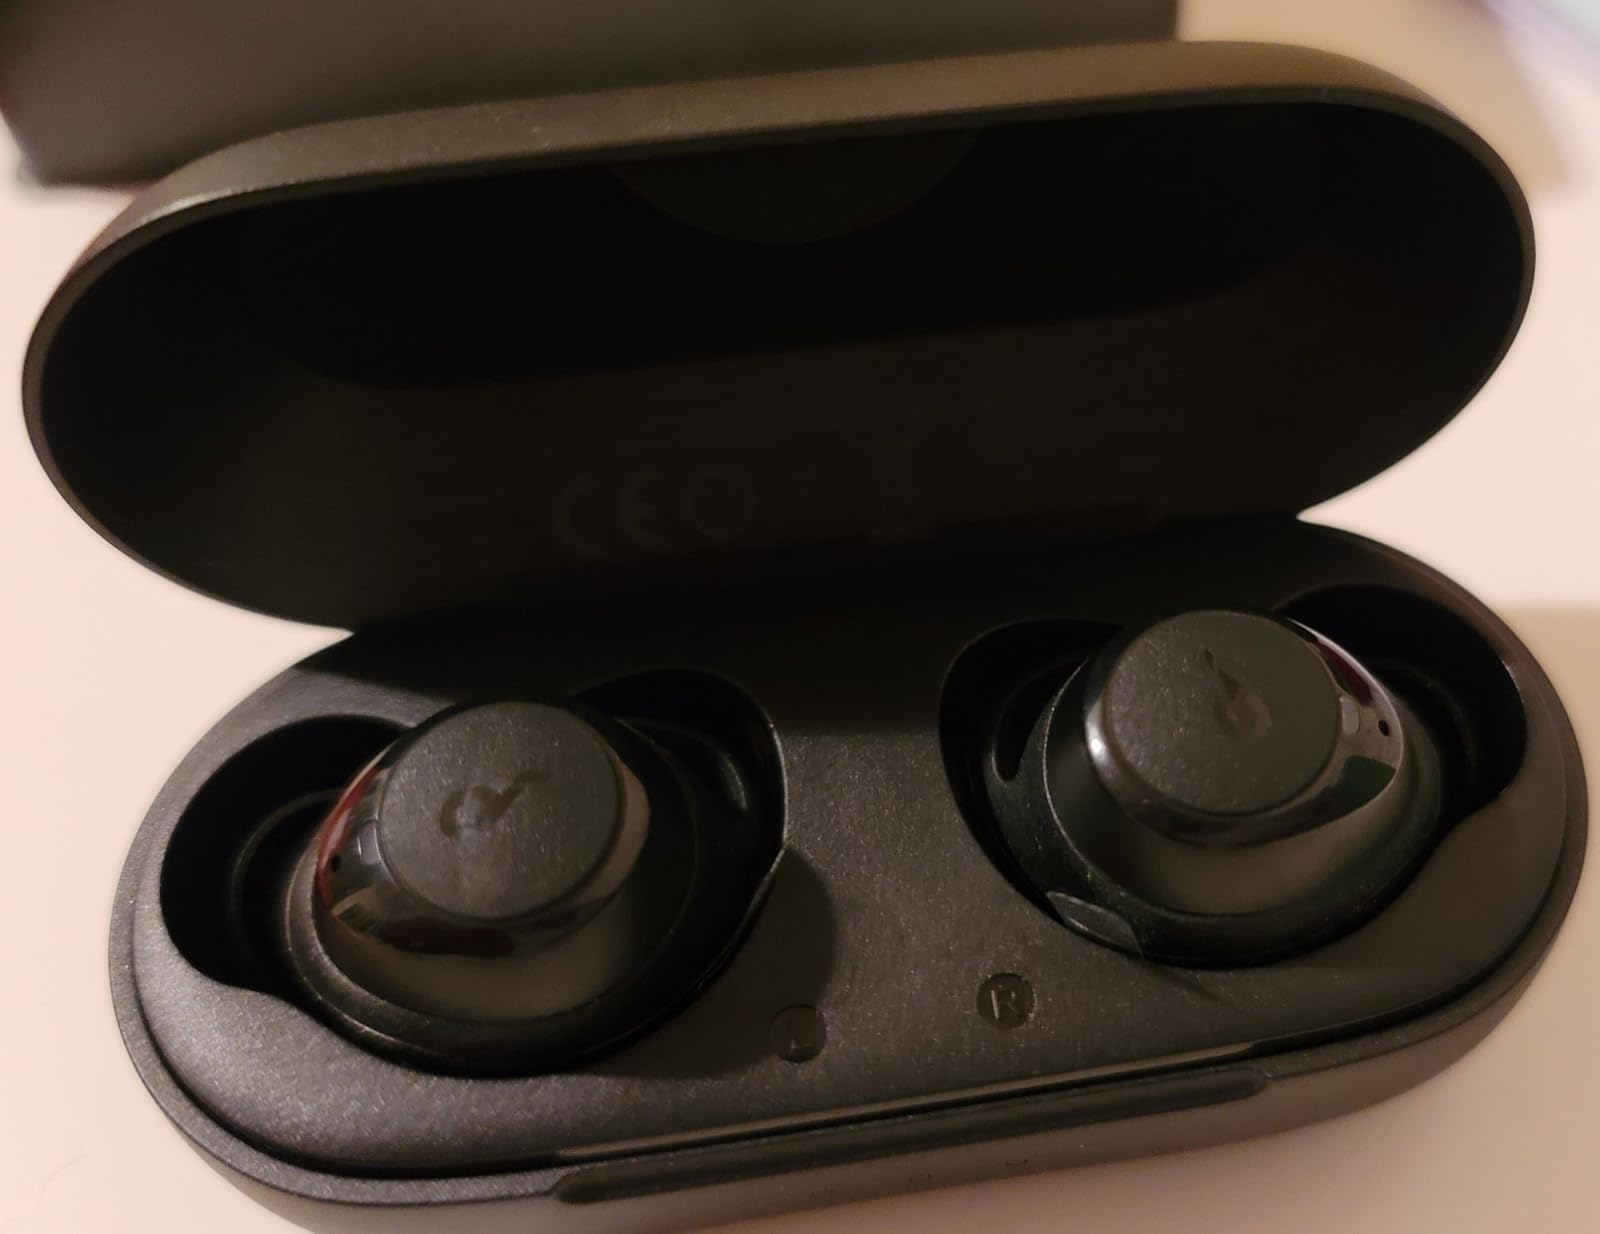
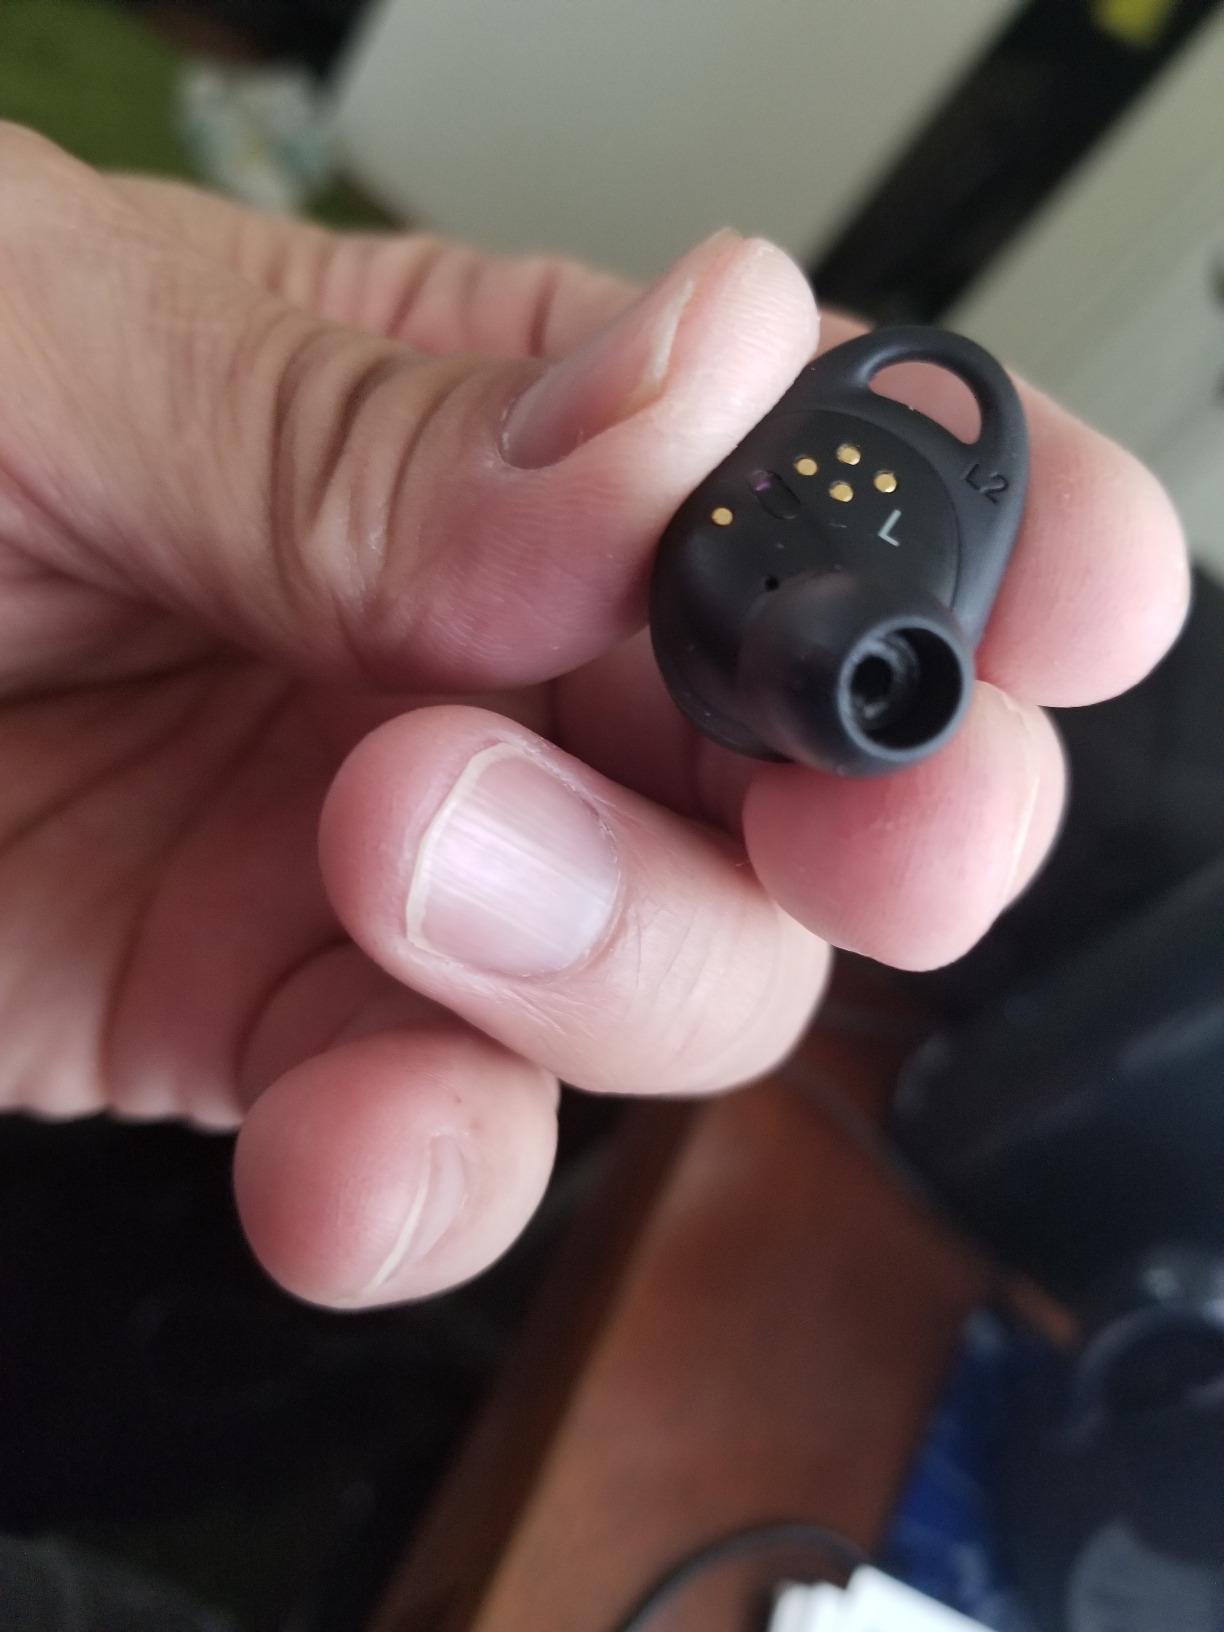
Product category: earbuds
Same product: no